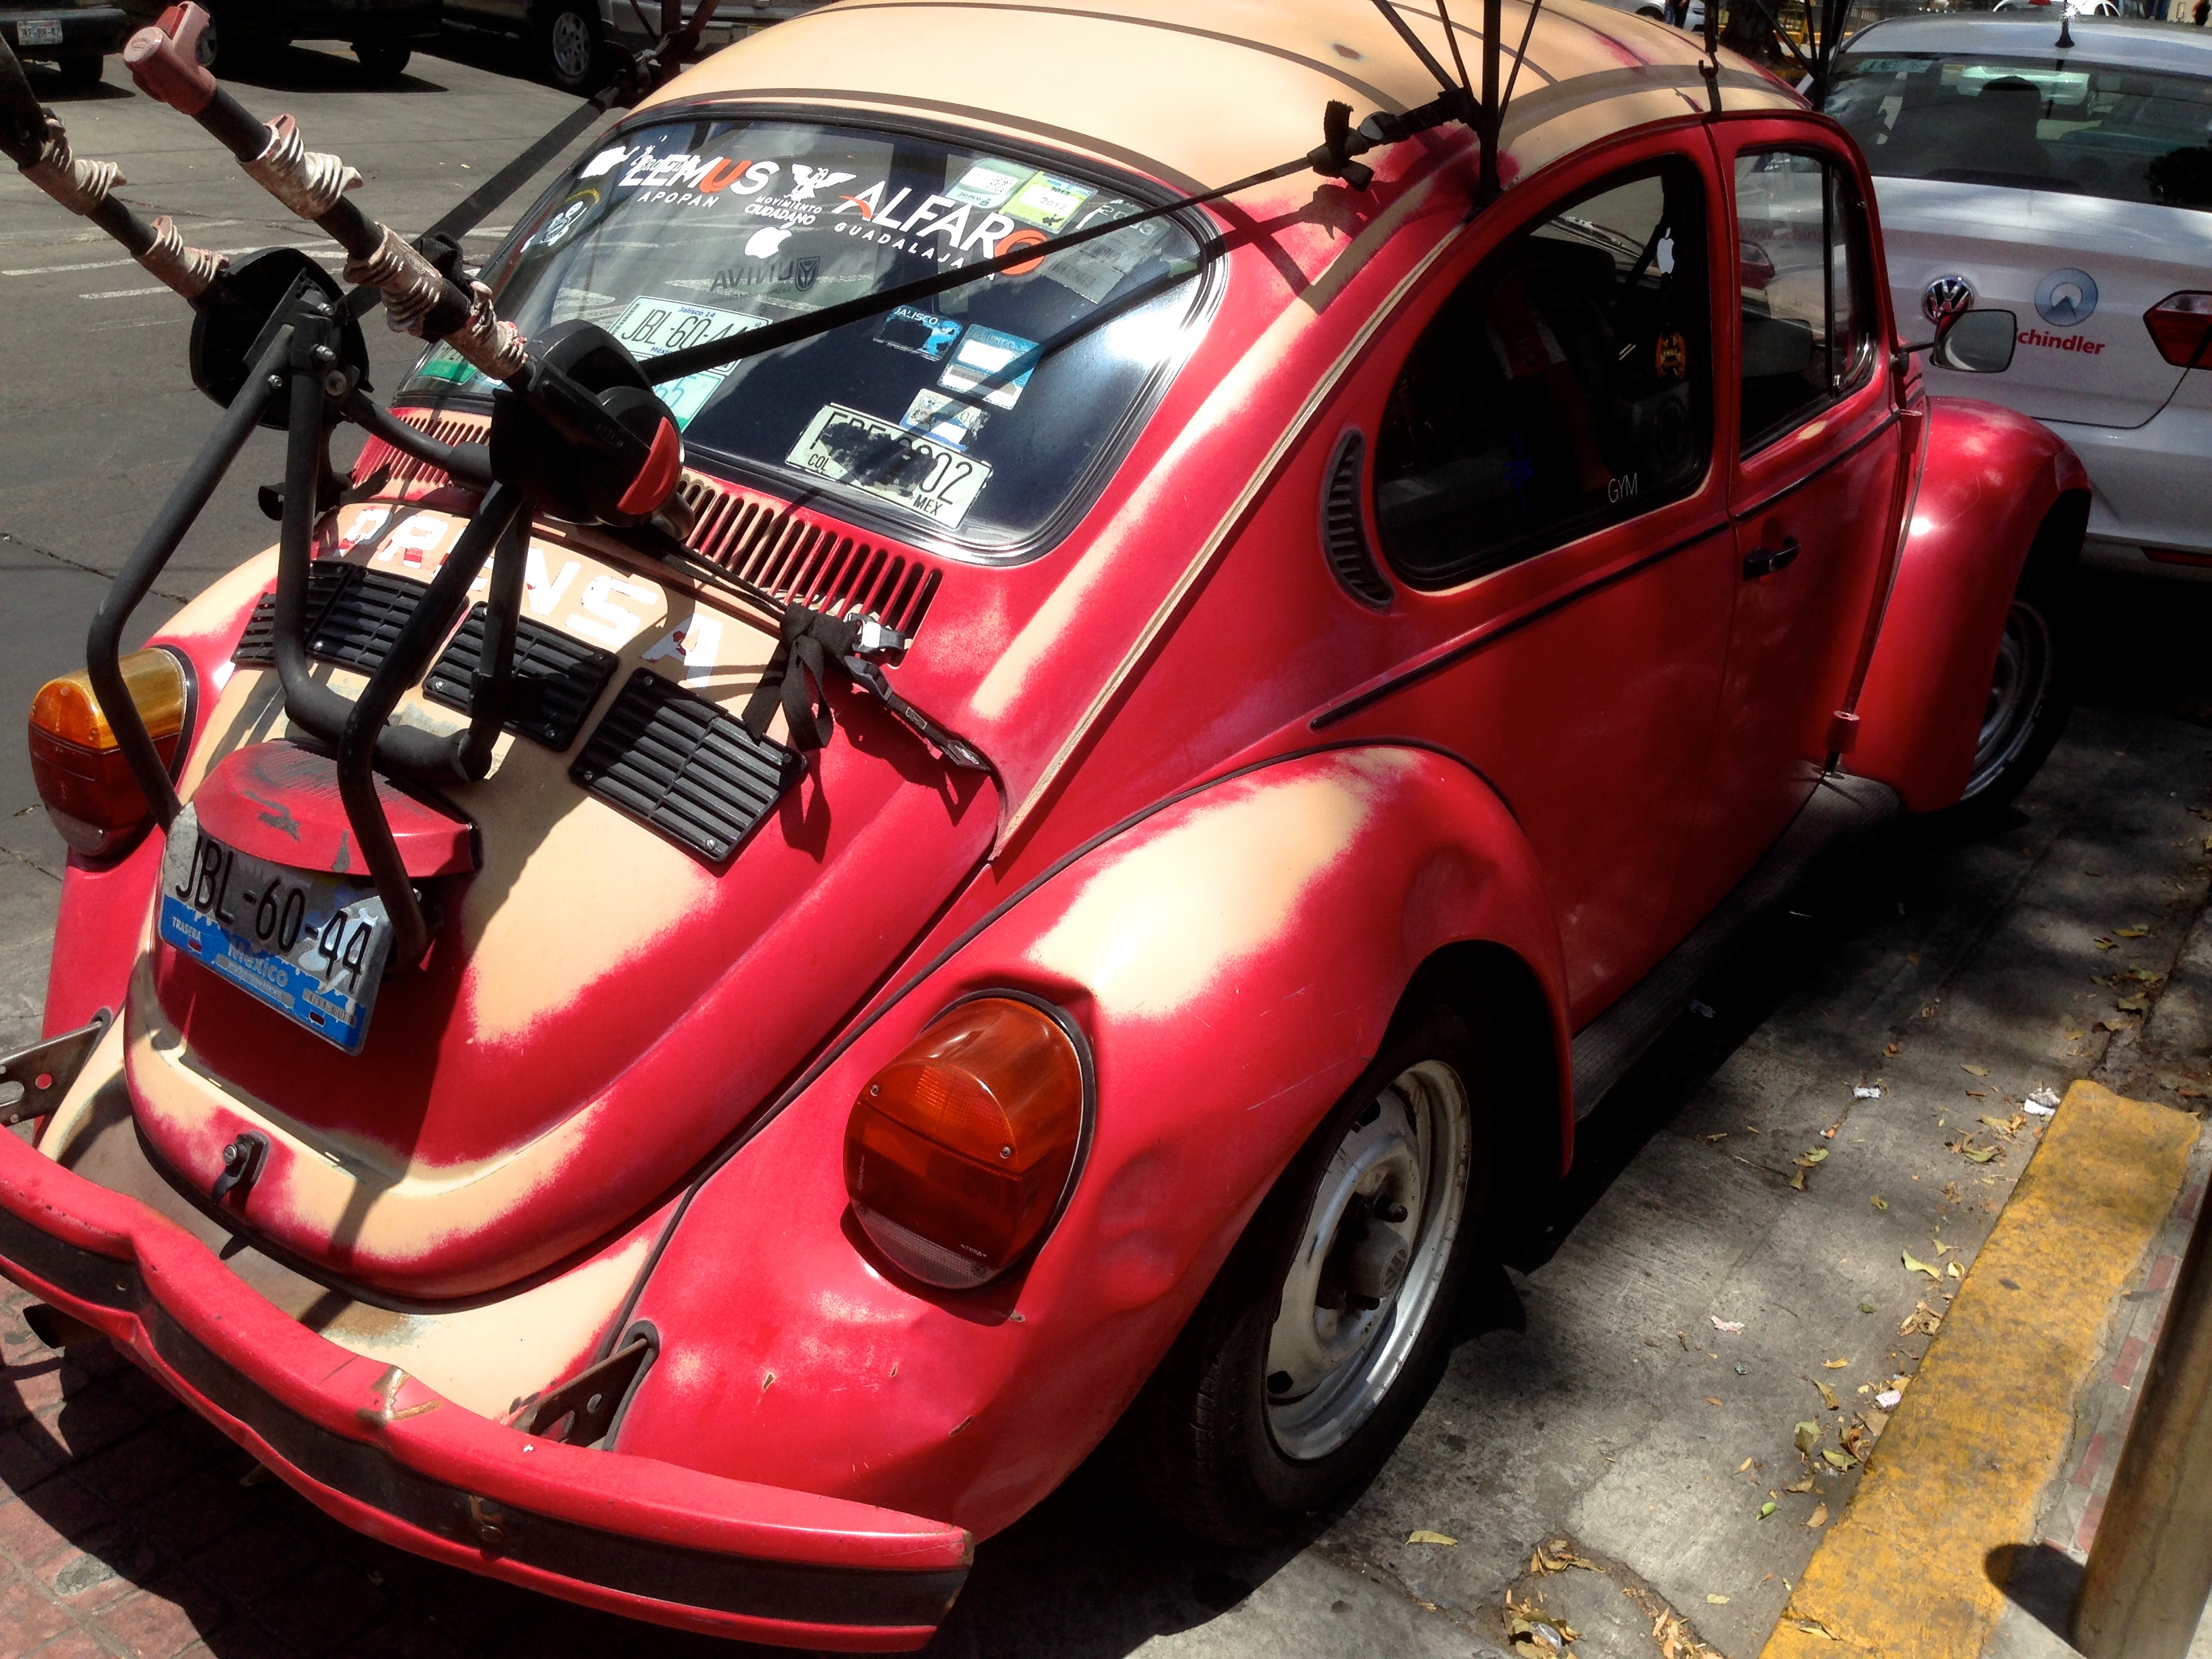
car, wheel, volkswagen, vehicle, antique car, city car, land vehicle, volkswagen beetle, automobile make, automotive exterior, automotive design, subcompact car, volkswagen new beetle